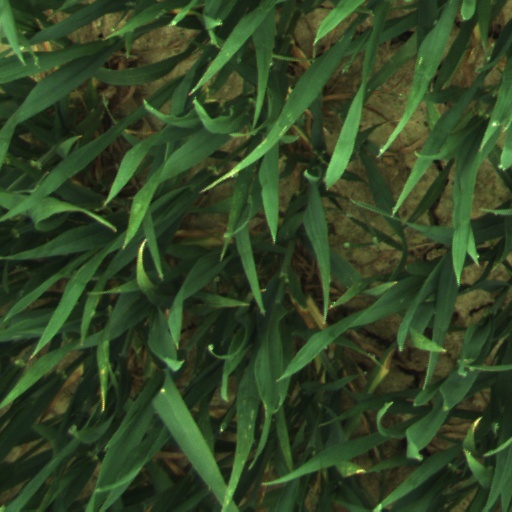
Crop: wheat